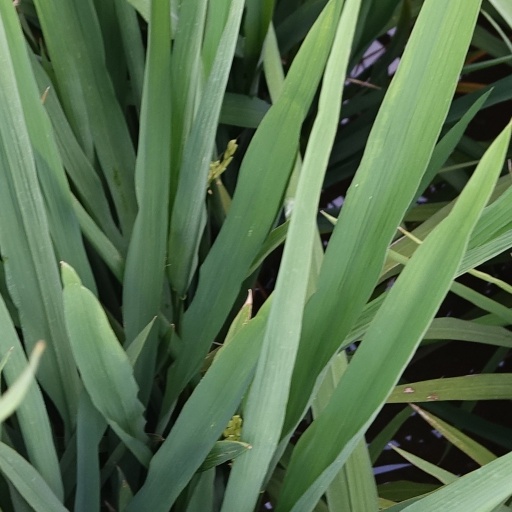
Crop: rice